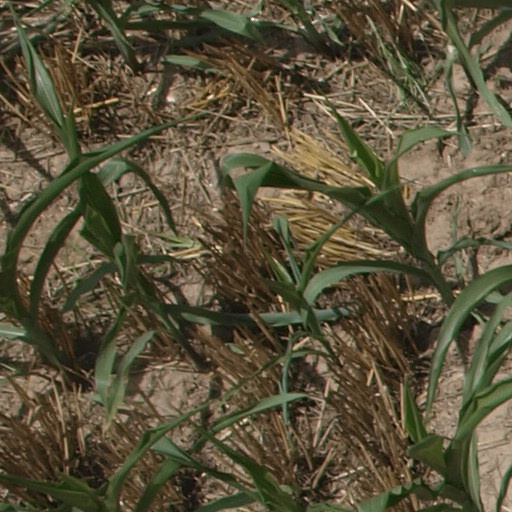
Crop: maize; corn